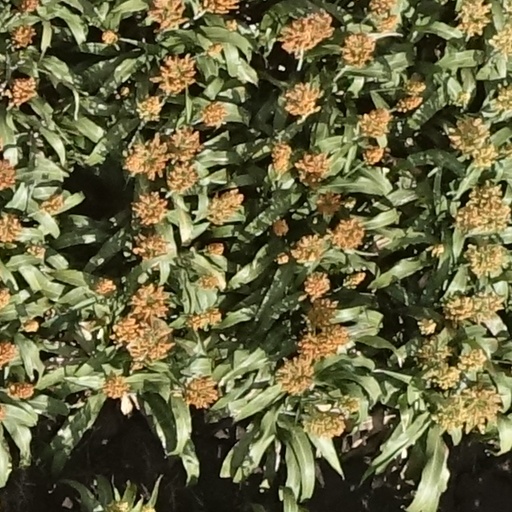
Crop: sorghum